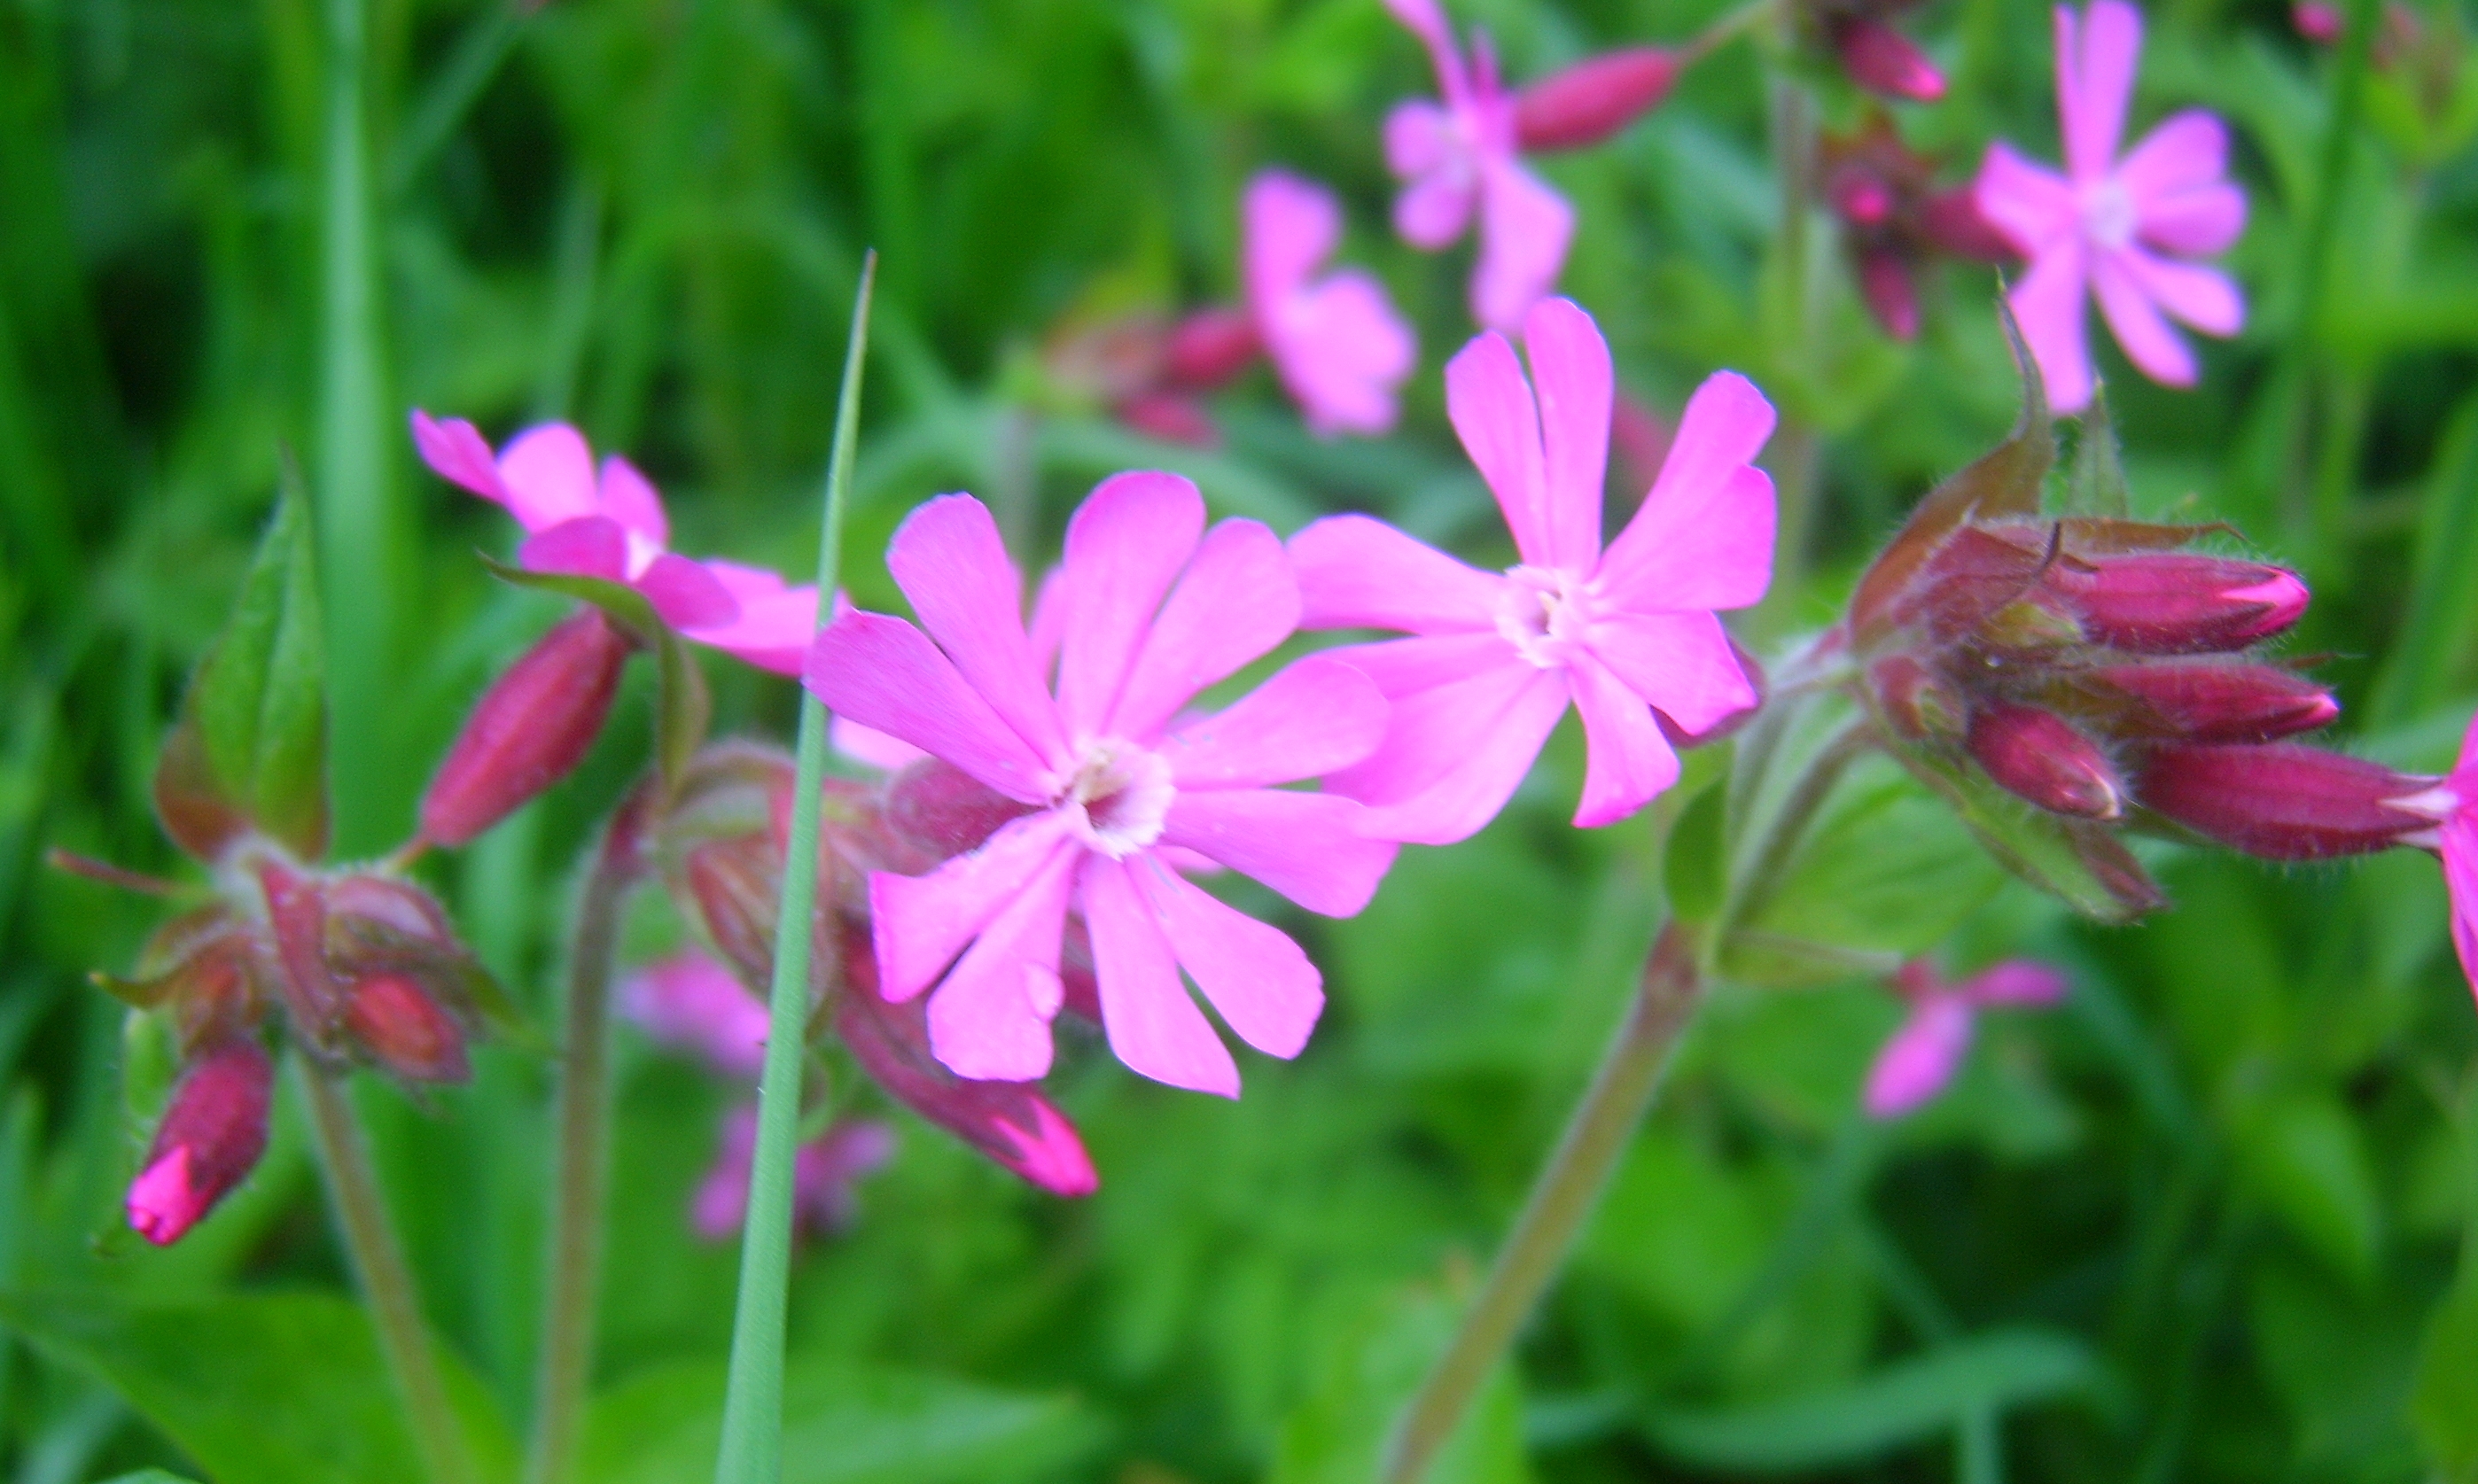
pink, flower, flowering plant, plant, petal, dianthus, pink family, wildflower, geraniaceae, geranium, catchfly, geraniales, perennial plant